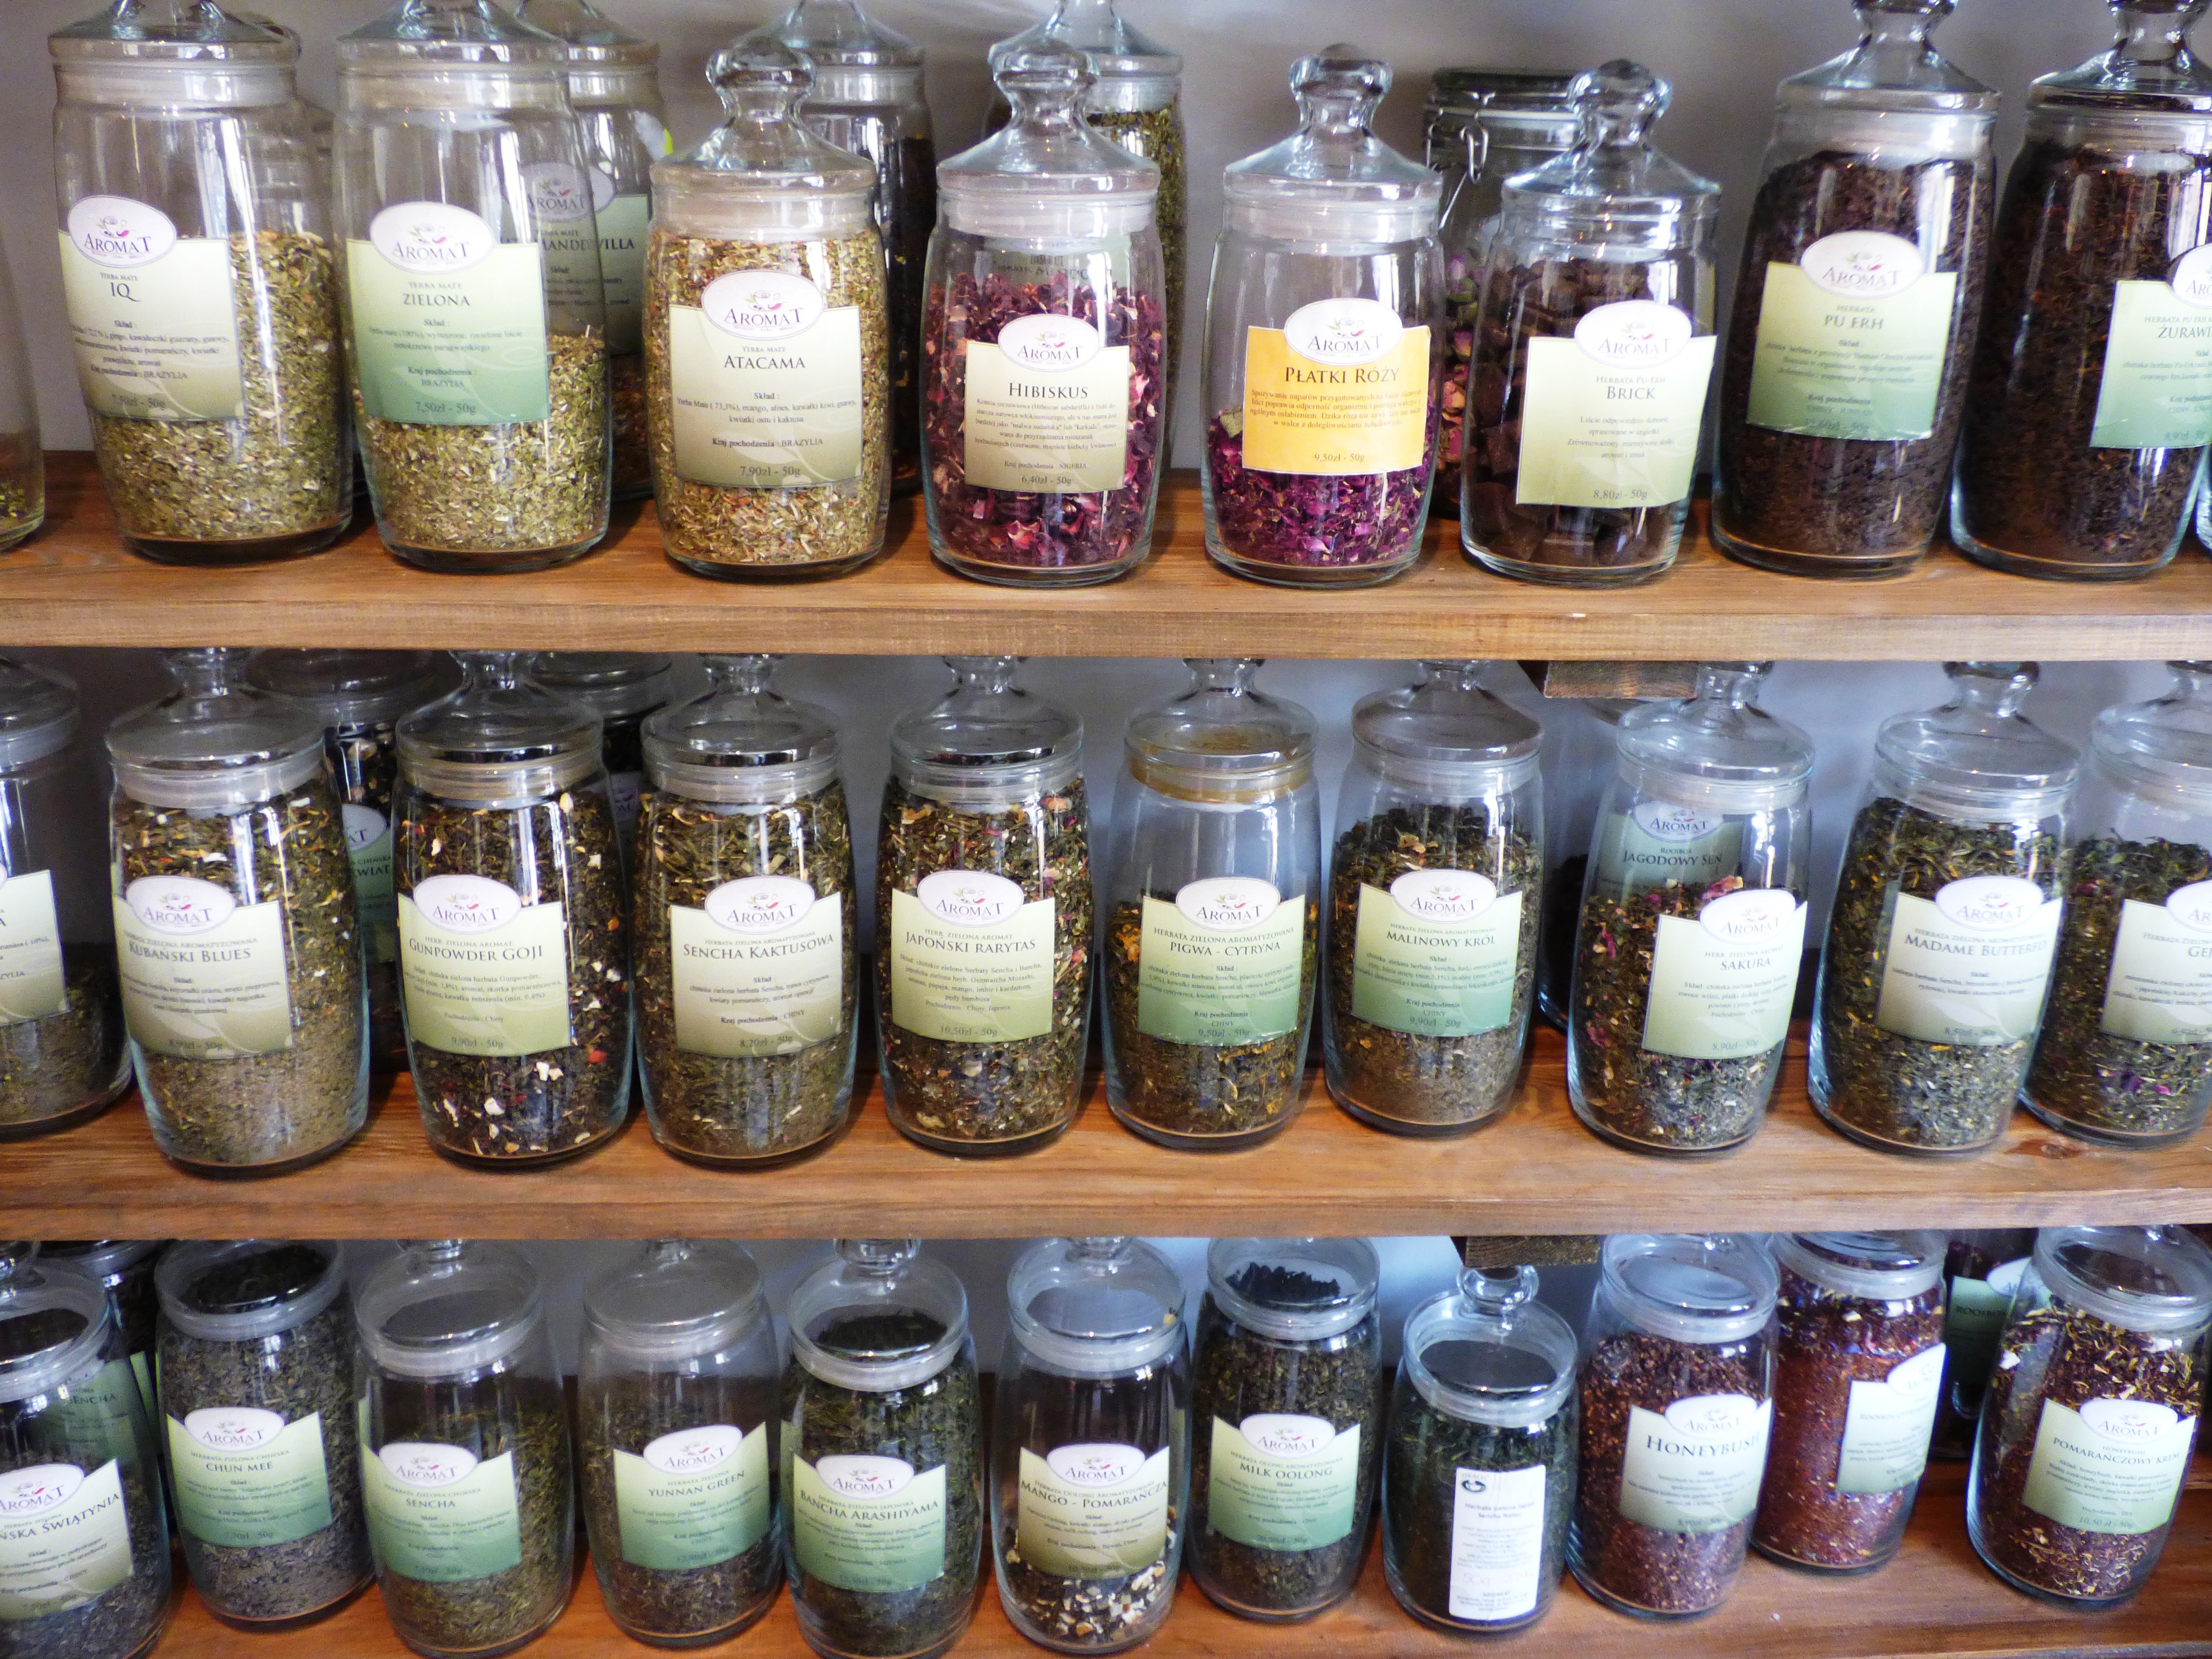
nature, tea, green, herb, drink, bottle, lighting, mint, glass bottle, mason jar, jars, canning, herbs, ceylon, herbal, the drink, tea box